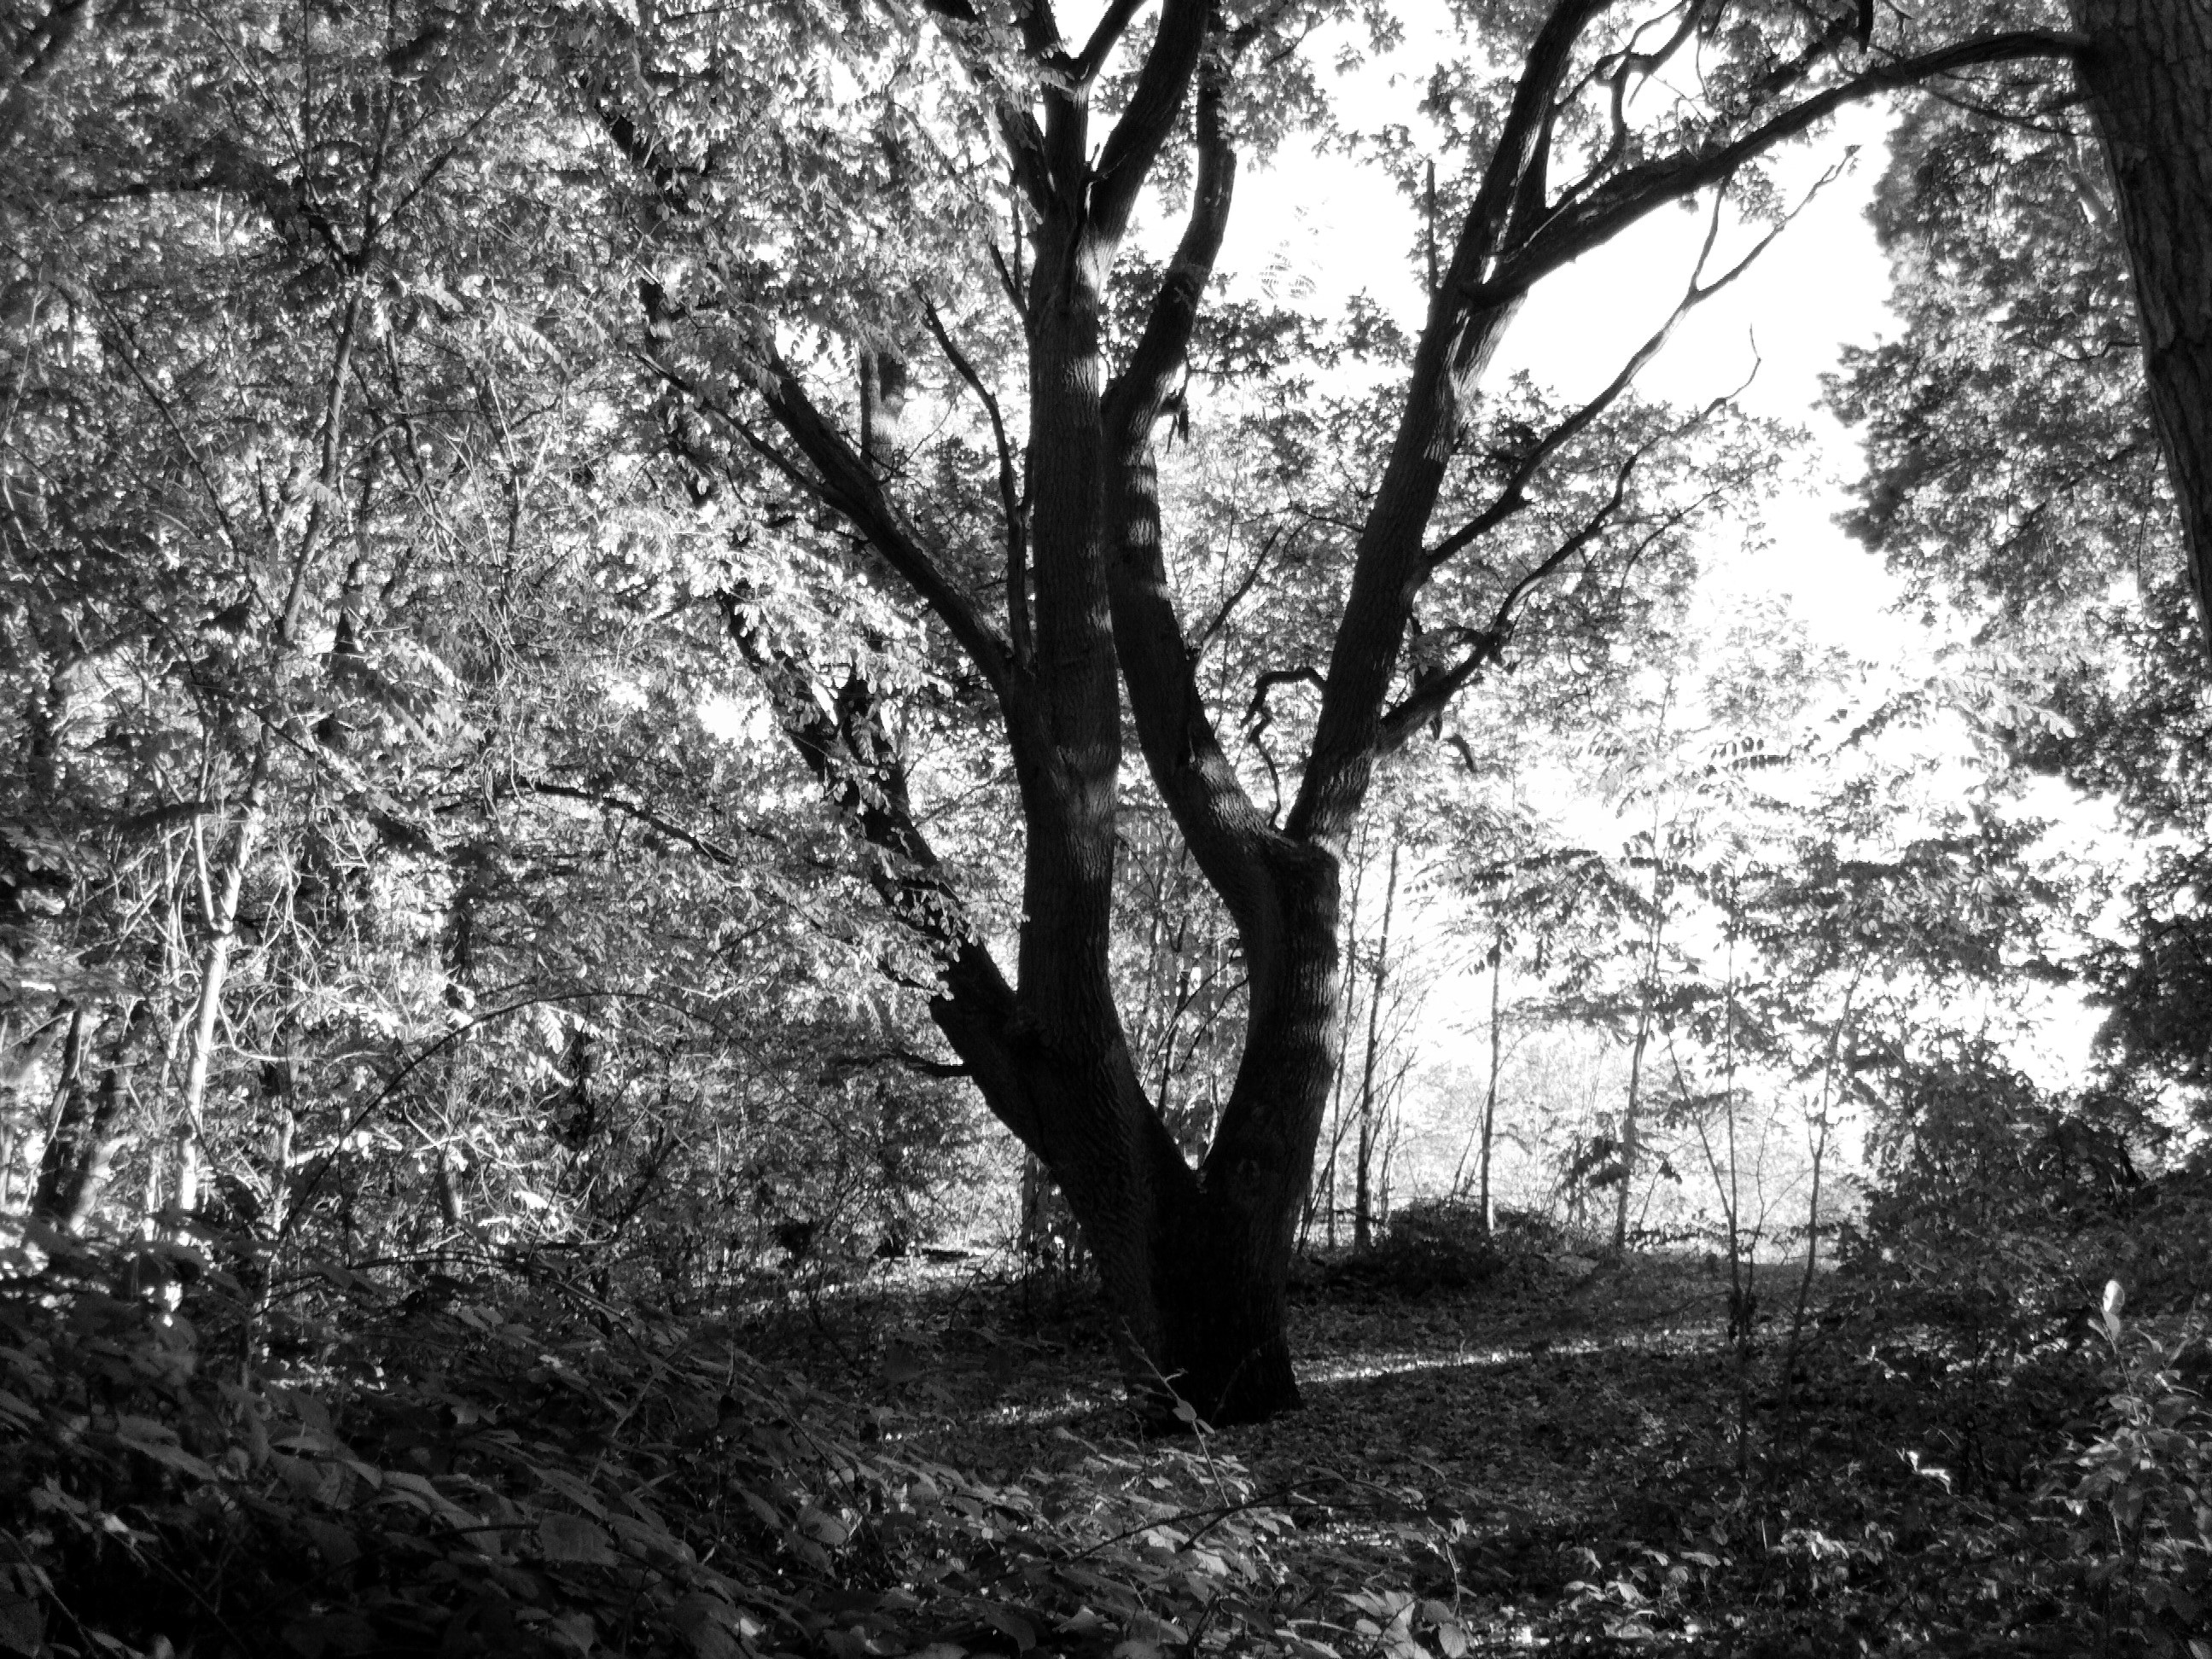
tree, nature, forest, branch, black and white, plant, photography, sunlight, leaf, flower, trunk, autumn, monochrome, season, woodland, habitat, monochrome photography, natural environment, woody plant